1952–53 Oberliga

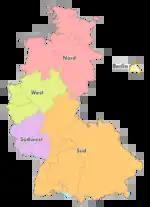
Map of the five German "Oberligas" 1945 to 1963

The 1952–53 Oberliga was the eighth season of the Oberliga, the first tier of the football league system in West Germany and the Saar Protectorate. The league operated in five regional divisions, Berlin, North, South, Southwest and West. The five league champions and the runners-up from the south, north and west then entered the 1953 German football championship which was won by 1. FC Kaiserslautern. It was 1. FC Kaiserslautern's second national championship, having previously won it in 1951.